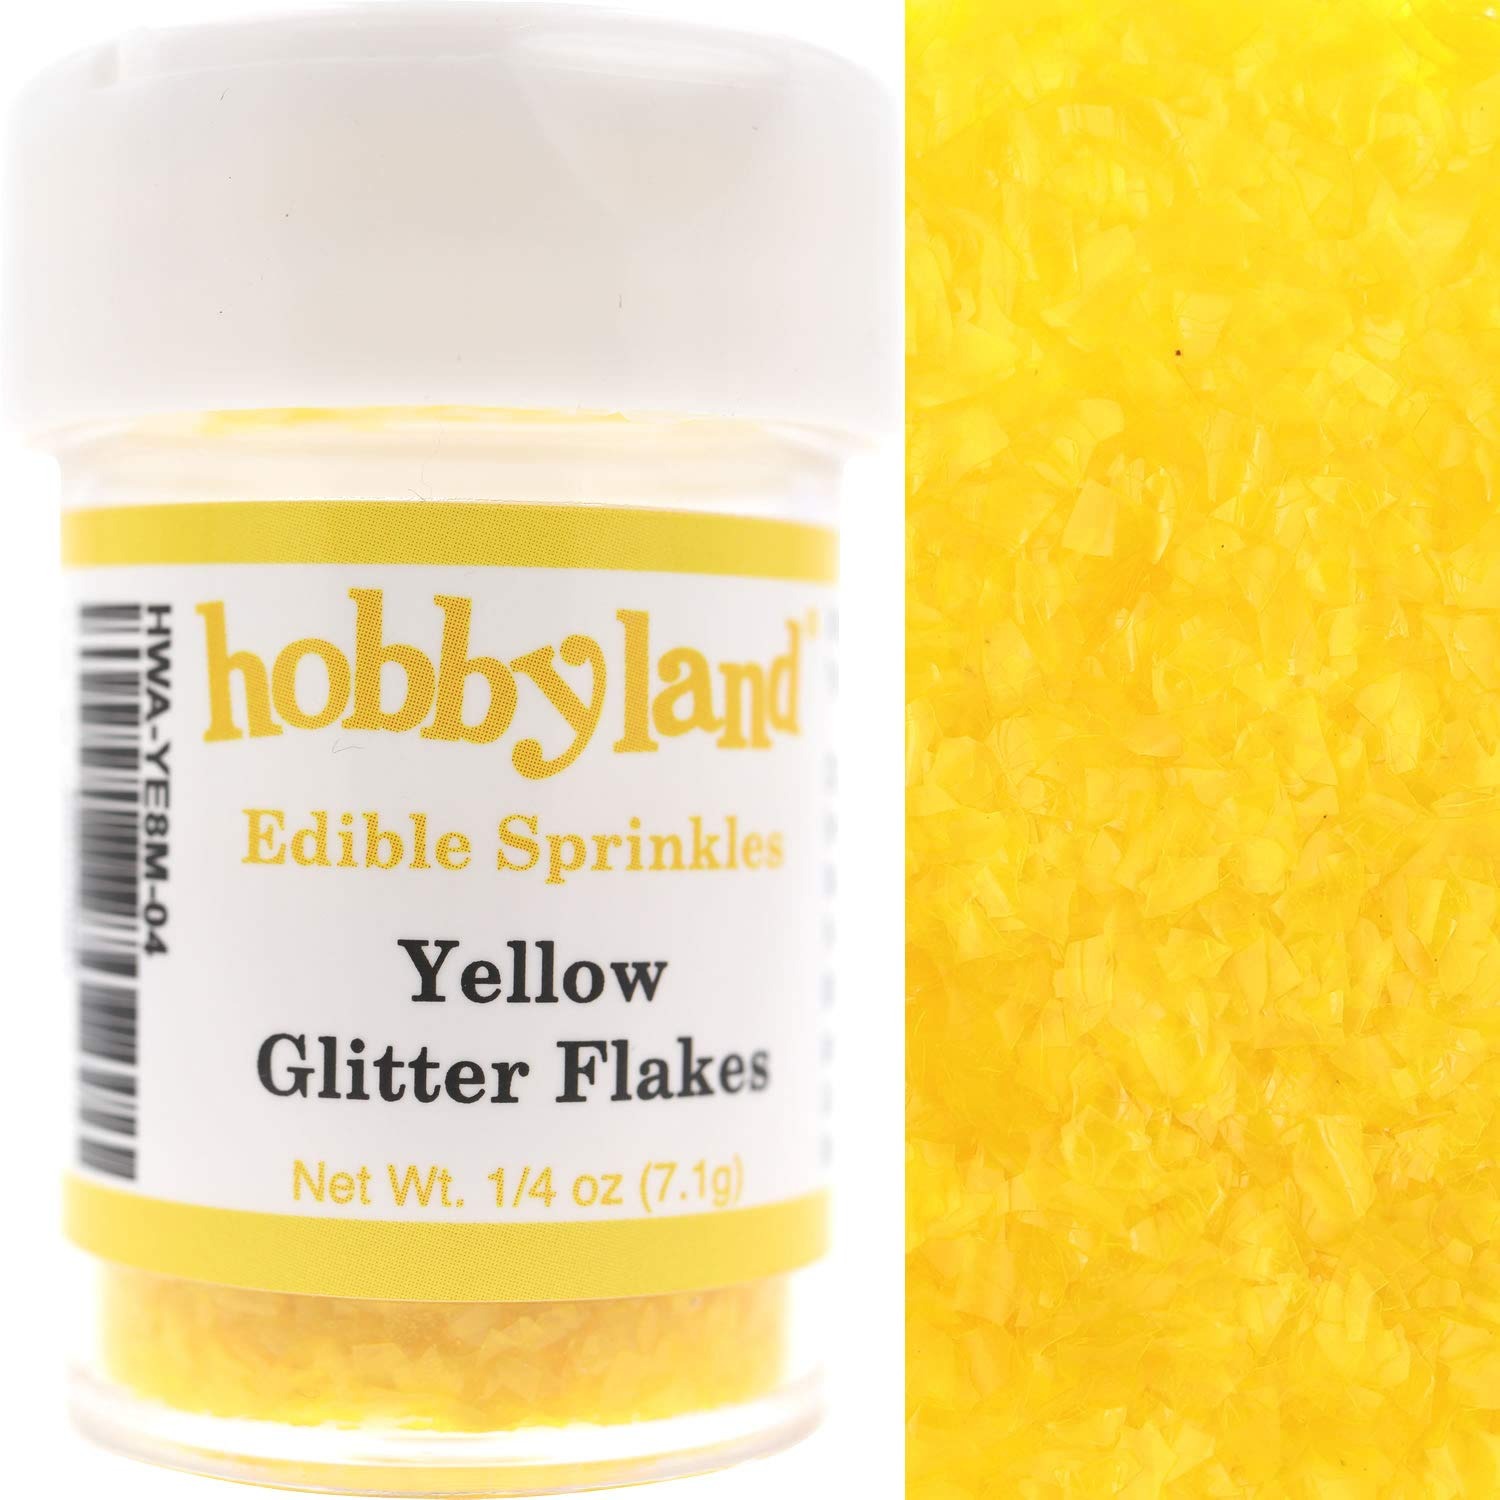
Item Name: Hobbyland Edible Glittery Flakes (Yellow Glitter Flakes, 1/4 oz)
Bullet Point 1: Hobbyland Edible Glittery Transparent Flakes (Yellow, 1/4 oz). Edible Confetti Glitter. The flakes are not always packed full in jars because it’s based on Net Weight of flakes. Also, the flakes are irregular shaped and sometimes are packed tightly or more loosely.
Bullet Point 2: USES: Decorative topping on baked goods, candy, desserts and drinks. Use on top of candy, candy coatings, frostings, icings, fudges, donuts, chocolates, ice creams, chips, popcorn, yogurts, smoothies, cookies, cakes, cupcakes, marshmallows, pies and whipped cream.
Bullet Point 3: DIRECTIONS: The cap has a closure for sifting. Sift flakes onto your dessert until your desired decorative topping effect. Coverage: Compared to traditional sprinkles you will need much less to cover the same product. Usage on a standard-size cupcake is 20 - 40 mg.
Bullet Point 4: WATER SOLUBLE: This glitter dissolves in beverages, sodas, spirits, liquids and water. TASTE: There is no taste. Sugar Free.
Bullet Point 5: MADE IN USA
Product Description: <P> Edible Glittery Flakes </P> <P> USES: Decorative topping on baked goods, candy, desserts and drinks. Use on top of candy, candy coatings, frostings, icings, fudges, donuts, chocolates, ice creams, chips, popcorn, yogurts, smoothies, cookies, cakes, cupcakes, marshmallows, pies and whipped cream. </P> <P> DIRECTIONS: The cap has a closure for sifting. Sift flakes onto your dessert until your desired decorative topping effect. Coverage: Compared to traditional sprinkles you will need much less to cover the same product. Usage on a standard-size cupcake is 20 - 40 mg. </P> <P> WATER SOLUBLE: This glitter dissolves in beverages, sodas, spirits, liquids and water. TASTE: There is no taste. Sugar Free. </P> MADE IN USA <P>
Value: 1.0
Unit: Ounce

Price: 7.99